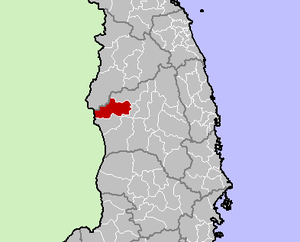
Ia Grai est un district rural de la province de Gia Lai, dans les montagnes centrales du Viêt Nam